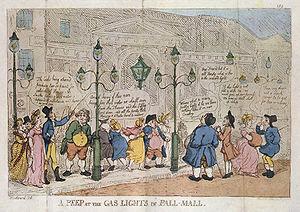
Un phylactère, également appelé bulle ou ballon, est un élément graphique permettant de placer le texte d'un dialogue ou d'un monologue qu'un personnage prononce ou pense dans une case de bande dessinée. C'est un moyen graphique utilisé en illustration puis en bande dessinée pour attribuer des paroles ou des pensées aux personnages. Il est habituellement constitué d’une forme ovale ou rectangulaire avec des coins plus ou moins arrondis. Le lien entre la bulle et le personnage se fait à l’aide d’une extension tracée d'un trait continu et pointue dirigée de la bulle vers le personnage lorsqu’il s’agit de paroles ou à l’aide de plusieurs cercles de grandeur décroissante dont l’ensemble pointe vers le personnage lorsque le personnage réfléchit. Les phylactères peuvent être utilisés pour placer du texte, mais aussi des symboles.
L'Histoire du gaz manufacturé se rapporte à la période qui a précédé l'avènement de l'électricité, où les villes furent éclairées et ensuite chauffées par des gaz manufacturés, c'est-à-dire fabriqués par « distillation » dans des usines à gaz ou des cokeries. Cette période a vu naître les premiers grands groupes énergétiques.
À l'origine, le gaz d'éclairage désigne le gaz de houille, nommé ainsi par son inventeur William Murdoch parce que destiné à l'éclairage. L'idée de s'éclairer au moyen d'un gaz est traditionnellement attribuée à Philippe Lebon en France, et à Jan Pieter Minckelers en Hollande. Par extension le terme gaz d'éclairage renvoie à la technique permettant d'éclairer à partir d'un gaz tel que le gaz de houille, le gaz naturel, le dihydrogène, le méthane, le propane, le butane et l'acétylène.